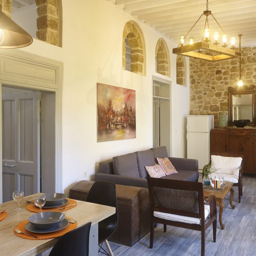
industry in the old town